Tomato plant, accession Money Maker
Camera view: vertical (180 deg); turntable rotation: 0 degrees
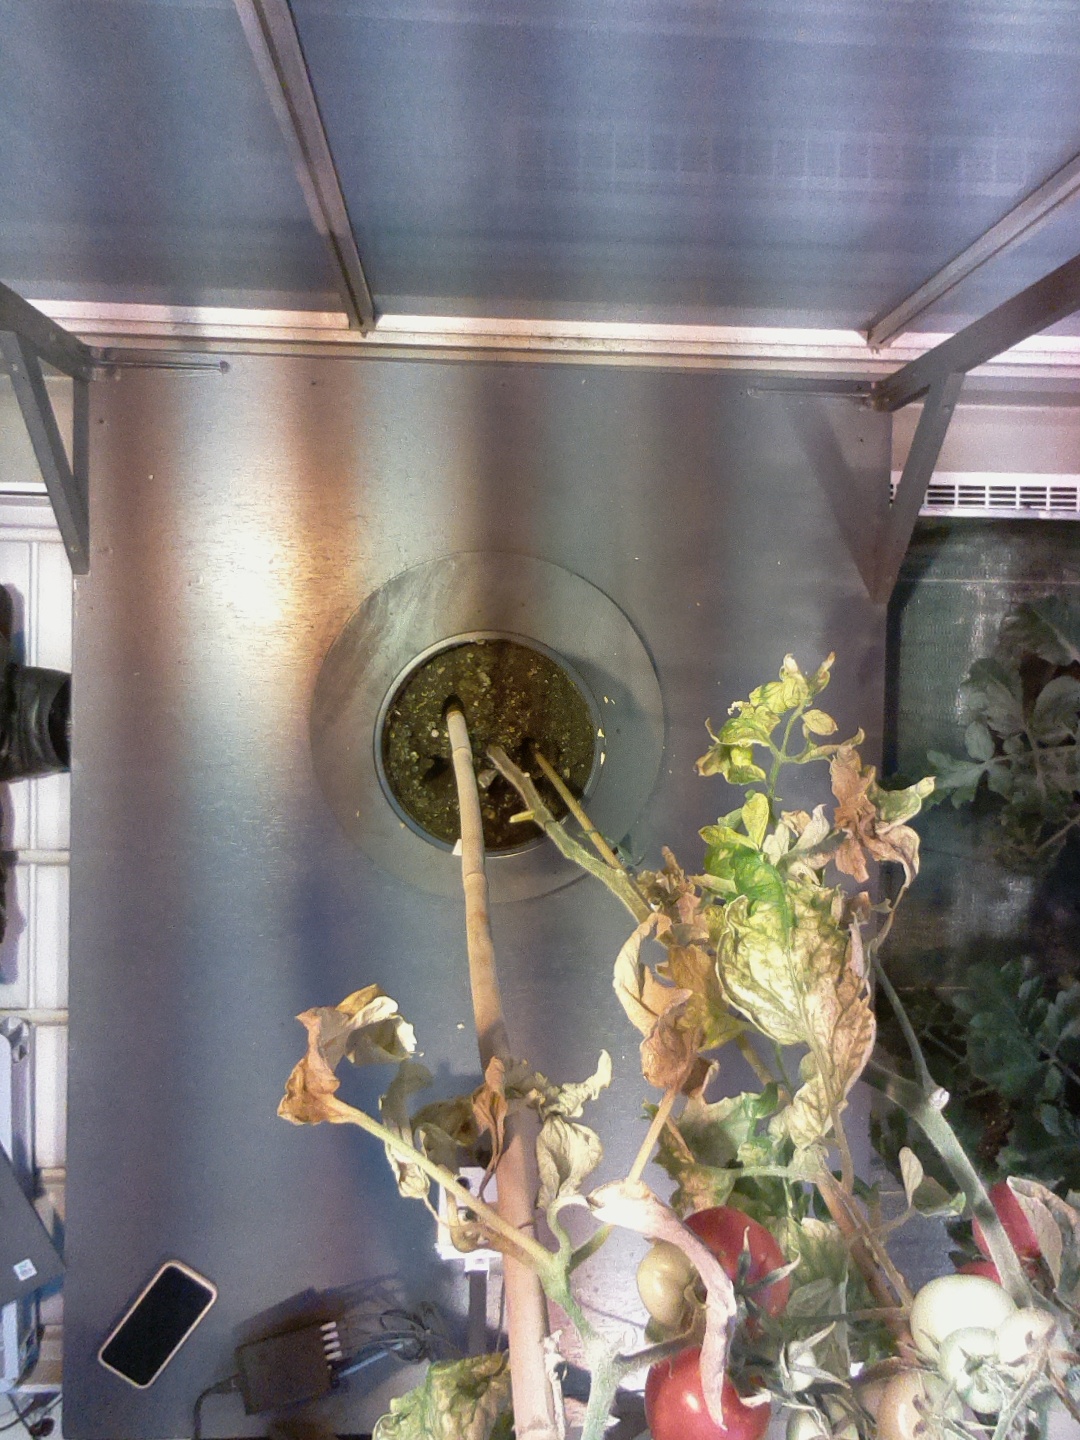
BBCH growth stage 84: 40%-50% of fruits show typical fully ripe color